Food fight

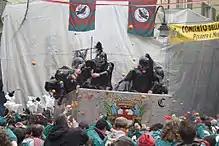
La Battaglia Delle Arance (The Battle of the Oranges) in Ivrea, Italy

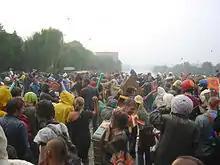
Gemüseschlacht (The Vegetable Fight) in Berlin, Germany

A food fight is a form of chaotic collective behavior, in which foodstuffs are thrown at others in the manner of projectiles. These projectiles are not made nor meant to harm others, but to simply ignite a fight filled with spontaneous food throwing. Food fights may be impromptu examples of rebellion or violence; however, they can also be planned events. In organized food fights, the food "weapons" are usually all of one kind, or of a limited variety (e.g., tomatoes), while in impromptu food fights (for example, in a school cafeteria), any food within reach is used.